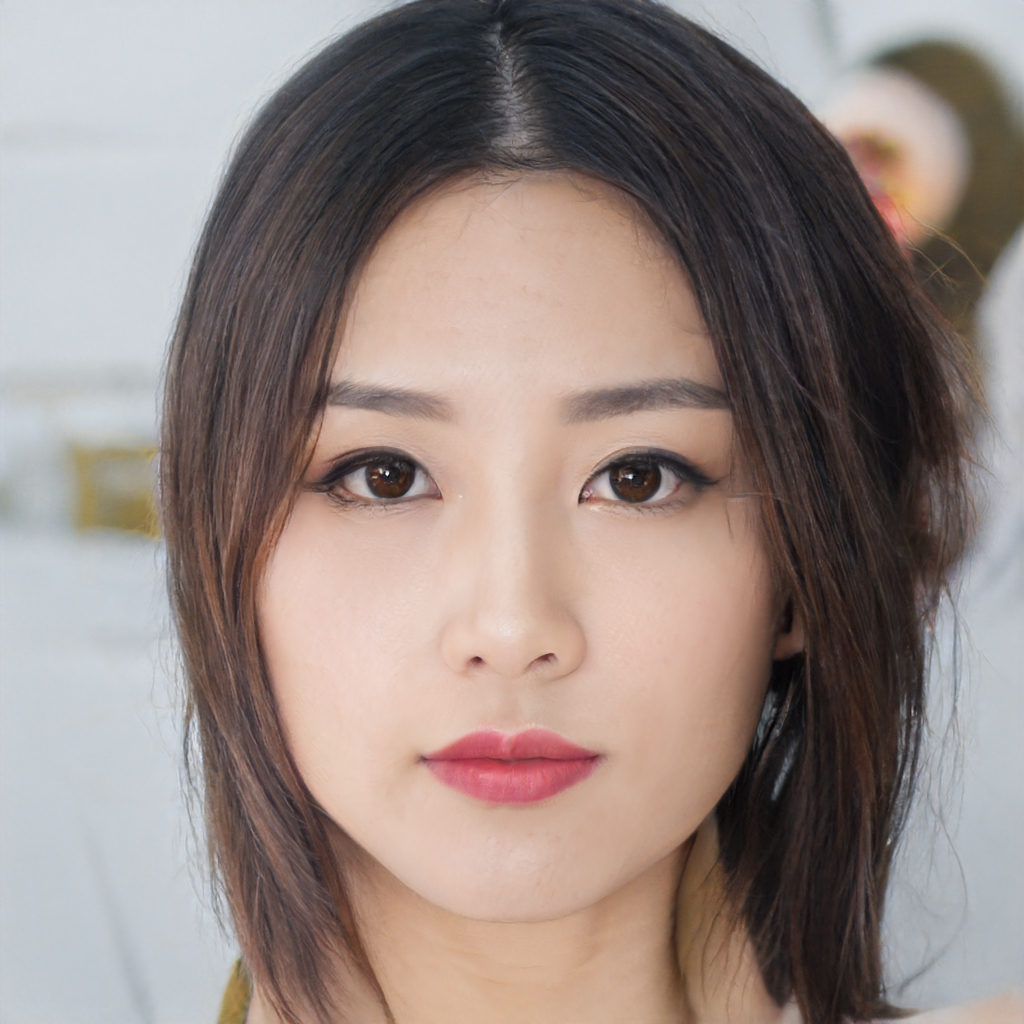
Label: Colored